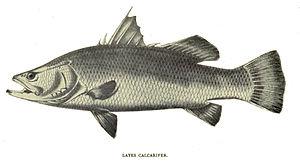
La famille des Latidae est une famille de poissons de l’ordre des Perciformes.